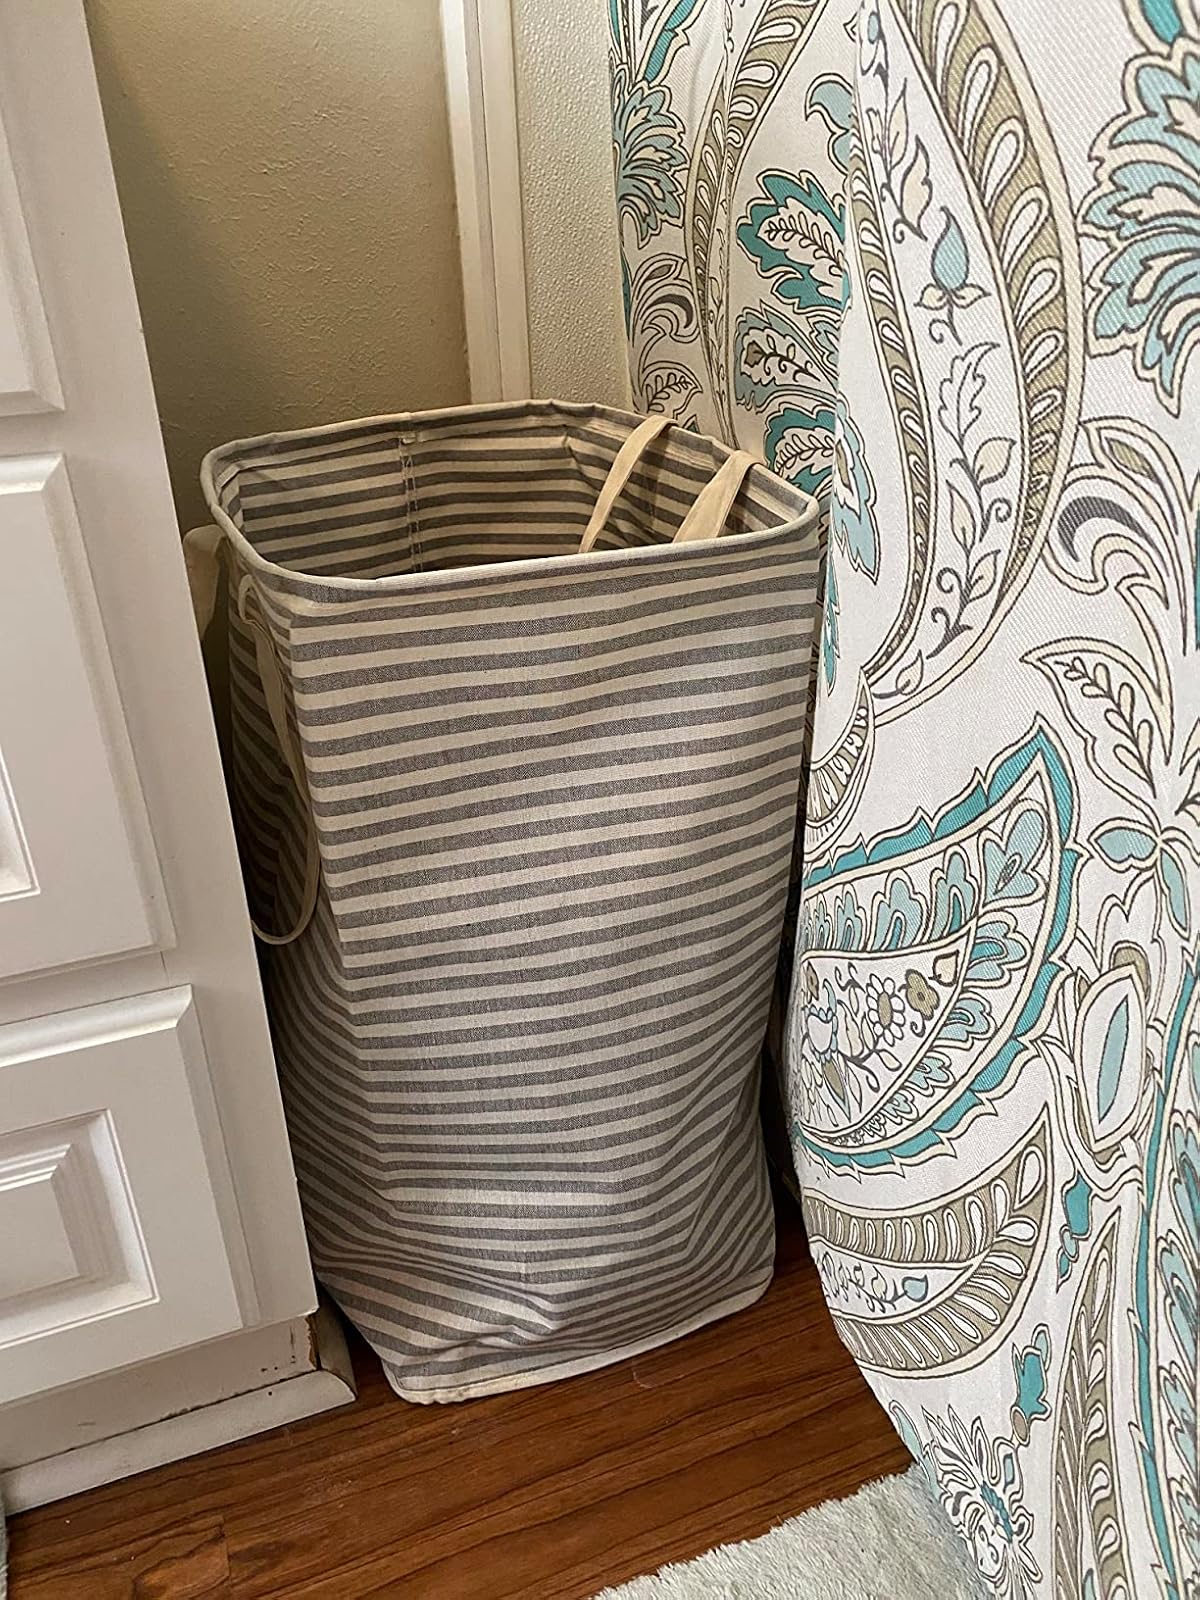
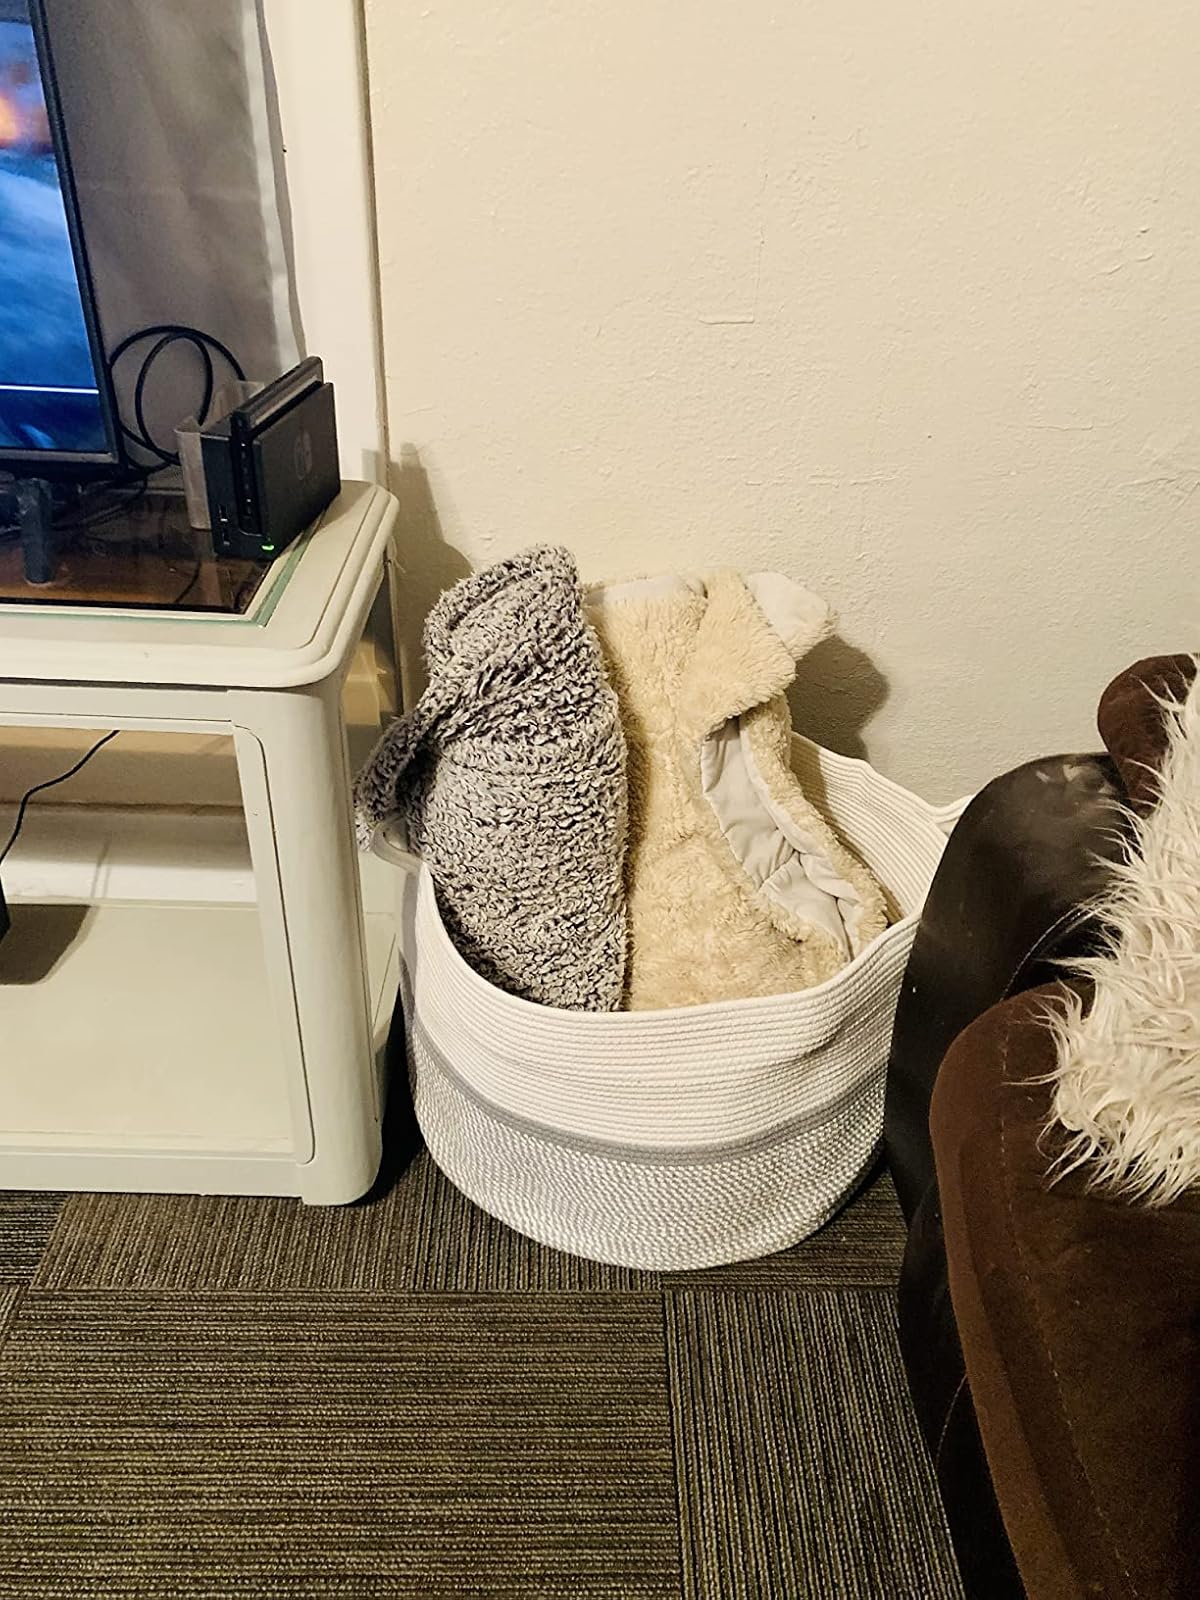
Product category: items_hamper
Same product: no